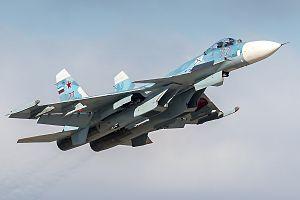
Le Soukhoï Su-33 initialement appelé Su-27K est un avion de chasse et de lutte anti-navire russe embarqué sur porte-avions et dérivé du Soukhoï Su-27 Flanker.
Ace Combat 6: Fires of Liberation est un jeu vidéo de combat aérien développé et édité par Namco Bandai en 2007 sur Xbox 360. Il fait partie de la franchise Ace Combat.